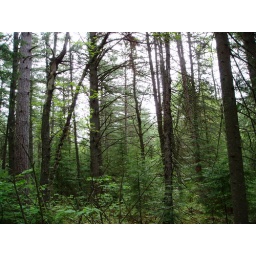
forest beside station road